Peter Ciofrone

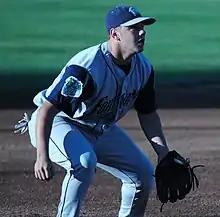
Ciofrone with the Fort Wayne Wizards in 2005

Peter James Ciofrone (born September 28, 1983) is an American professional baseball player. An outfielder, Ciofrone played in minor league baseball.